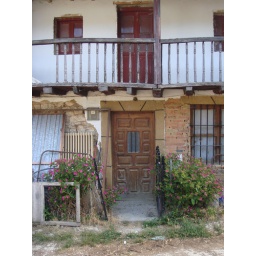
A walk near Potes: An old house with balcony in the village of Lubayo.